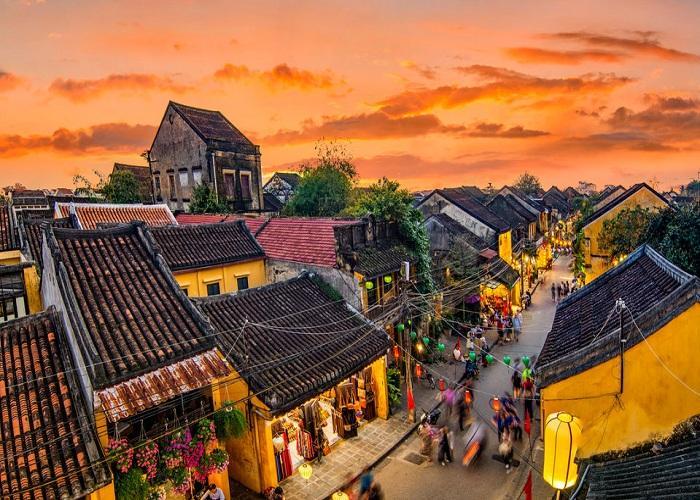
mái nhà của những ngôi nhà xuất hiện trên phố là loại mái ngói